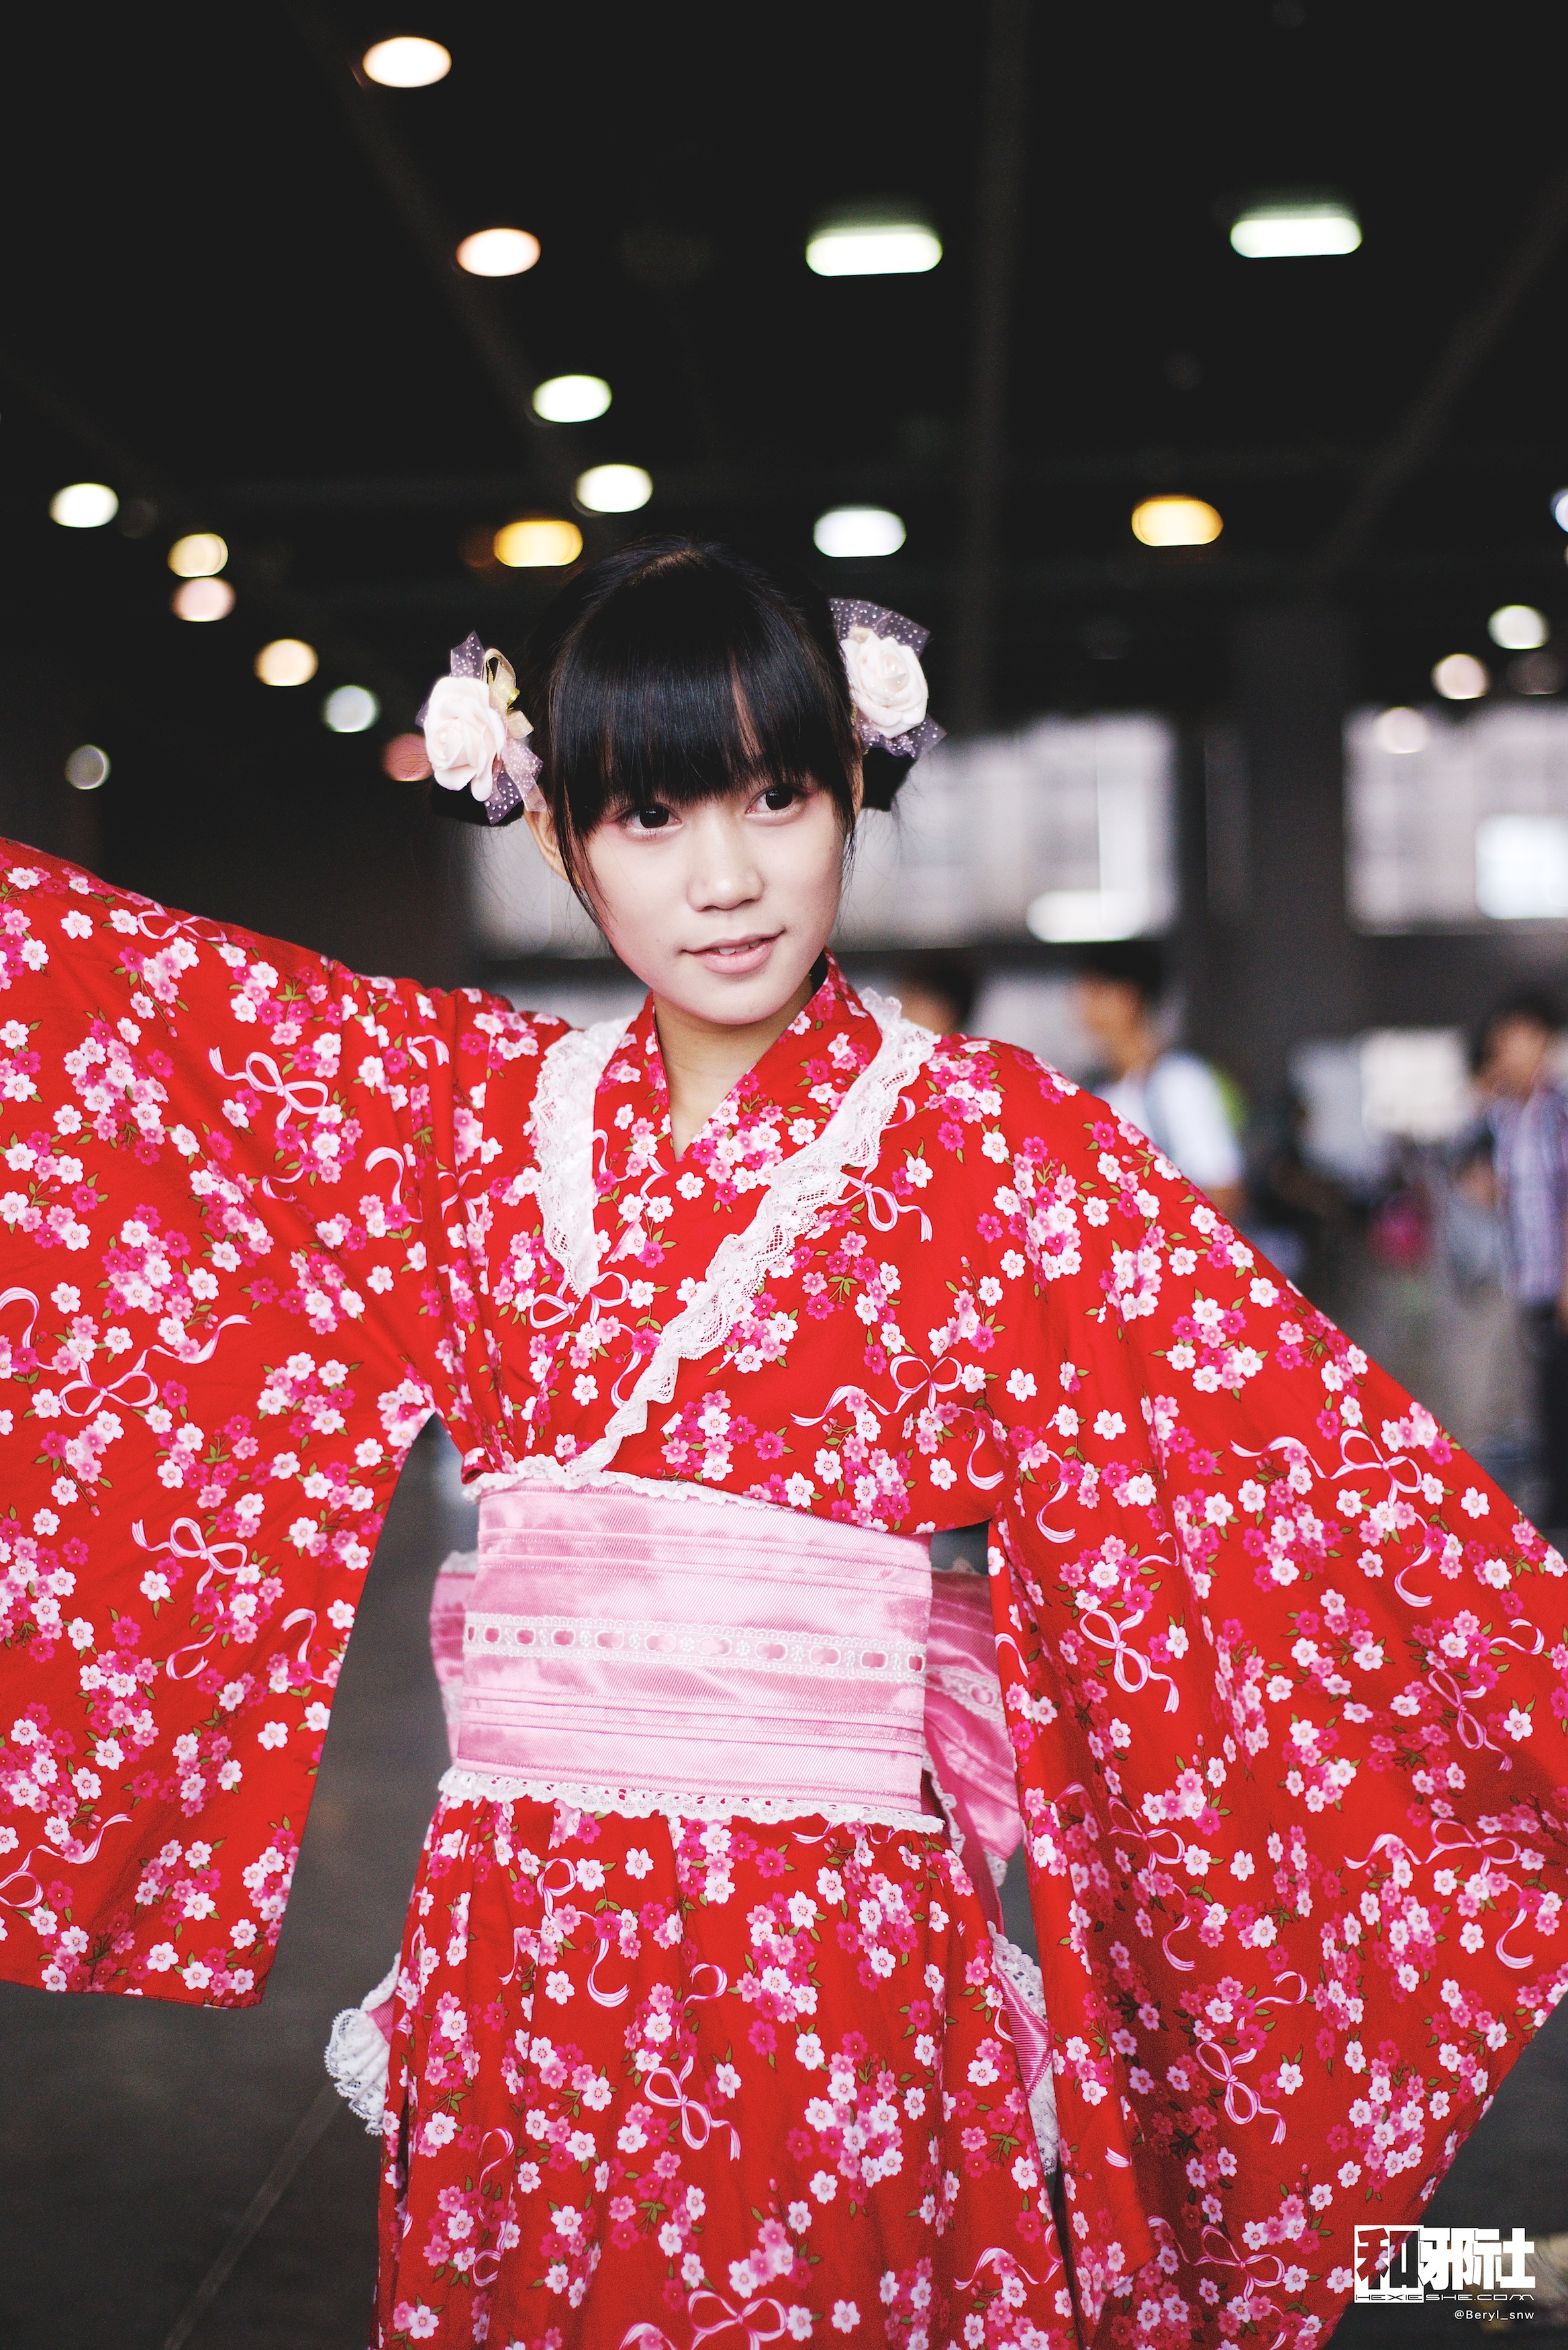
light, girl, woman, cute, portrait, red, shadow, fashion, nikon, clothing, kimono, cosplay, eyes, 2014, 50mm, dress, costume, geisha, d800e, afnikkor50mmf18d, comic, comiccon, cicf, colorhair